Hubert Latham

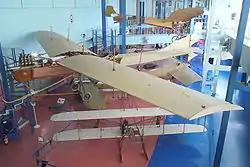
Replicas of two of the aircraft that competed for the "Daily Mail" Channel-crossing prize: the Antoinette VII (centre) and the Blériot XI (top)

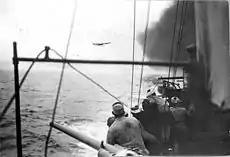
Latham over English Channel on 2nd attempt

In his 1958 book "Flying Witness" Graham Wallace recounts that, when surrounded by the crowd that greeted Latham on the Calais quayside on 19 July, Levavasseur was asked by the "Daily Mail"’s reporter Harry Harper if the failure had caused him to be discouraged. The answer was: